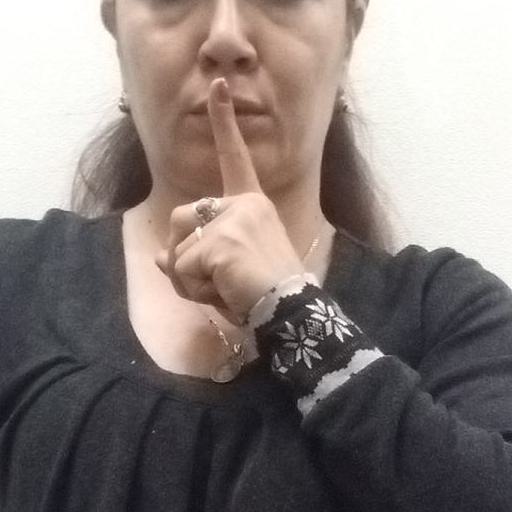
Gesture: mute